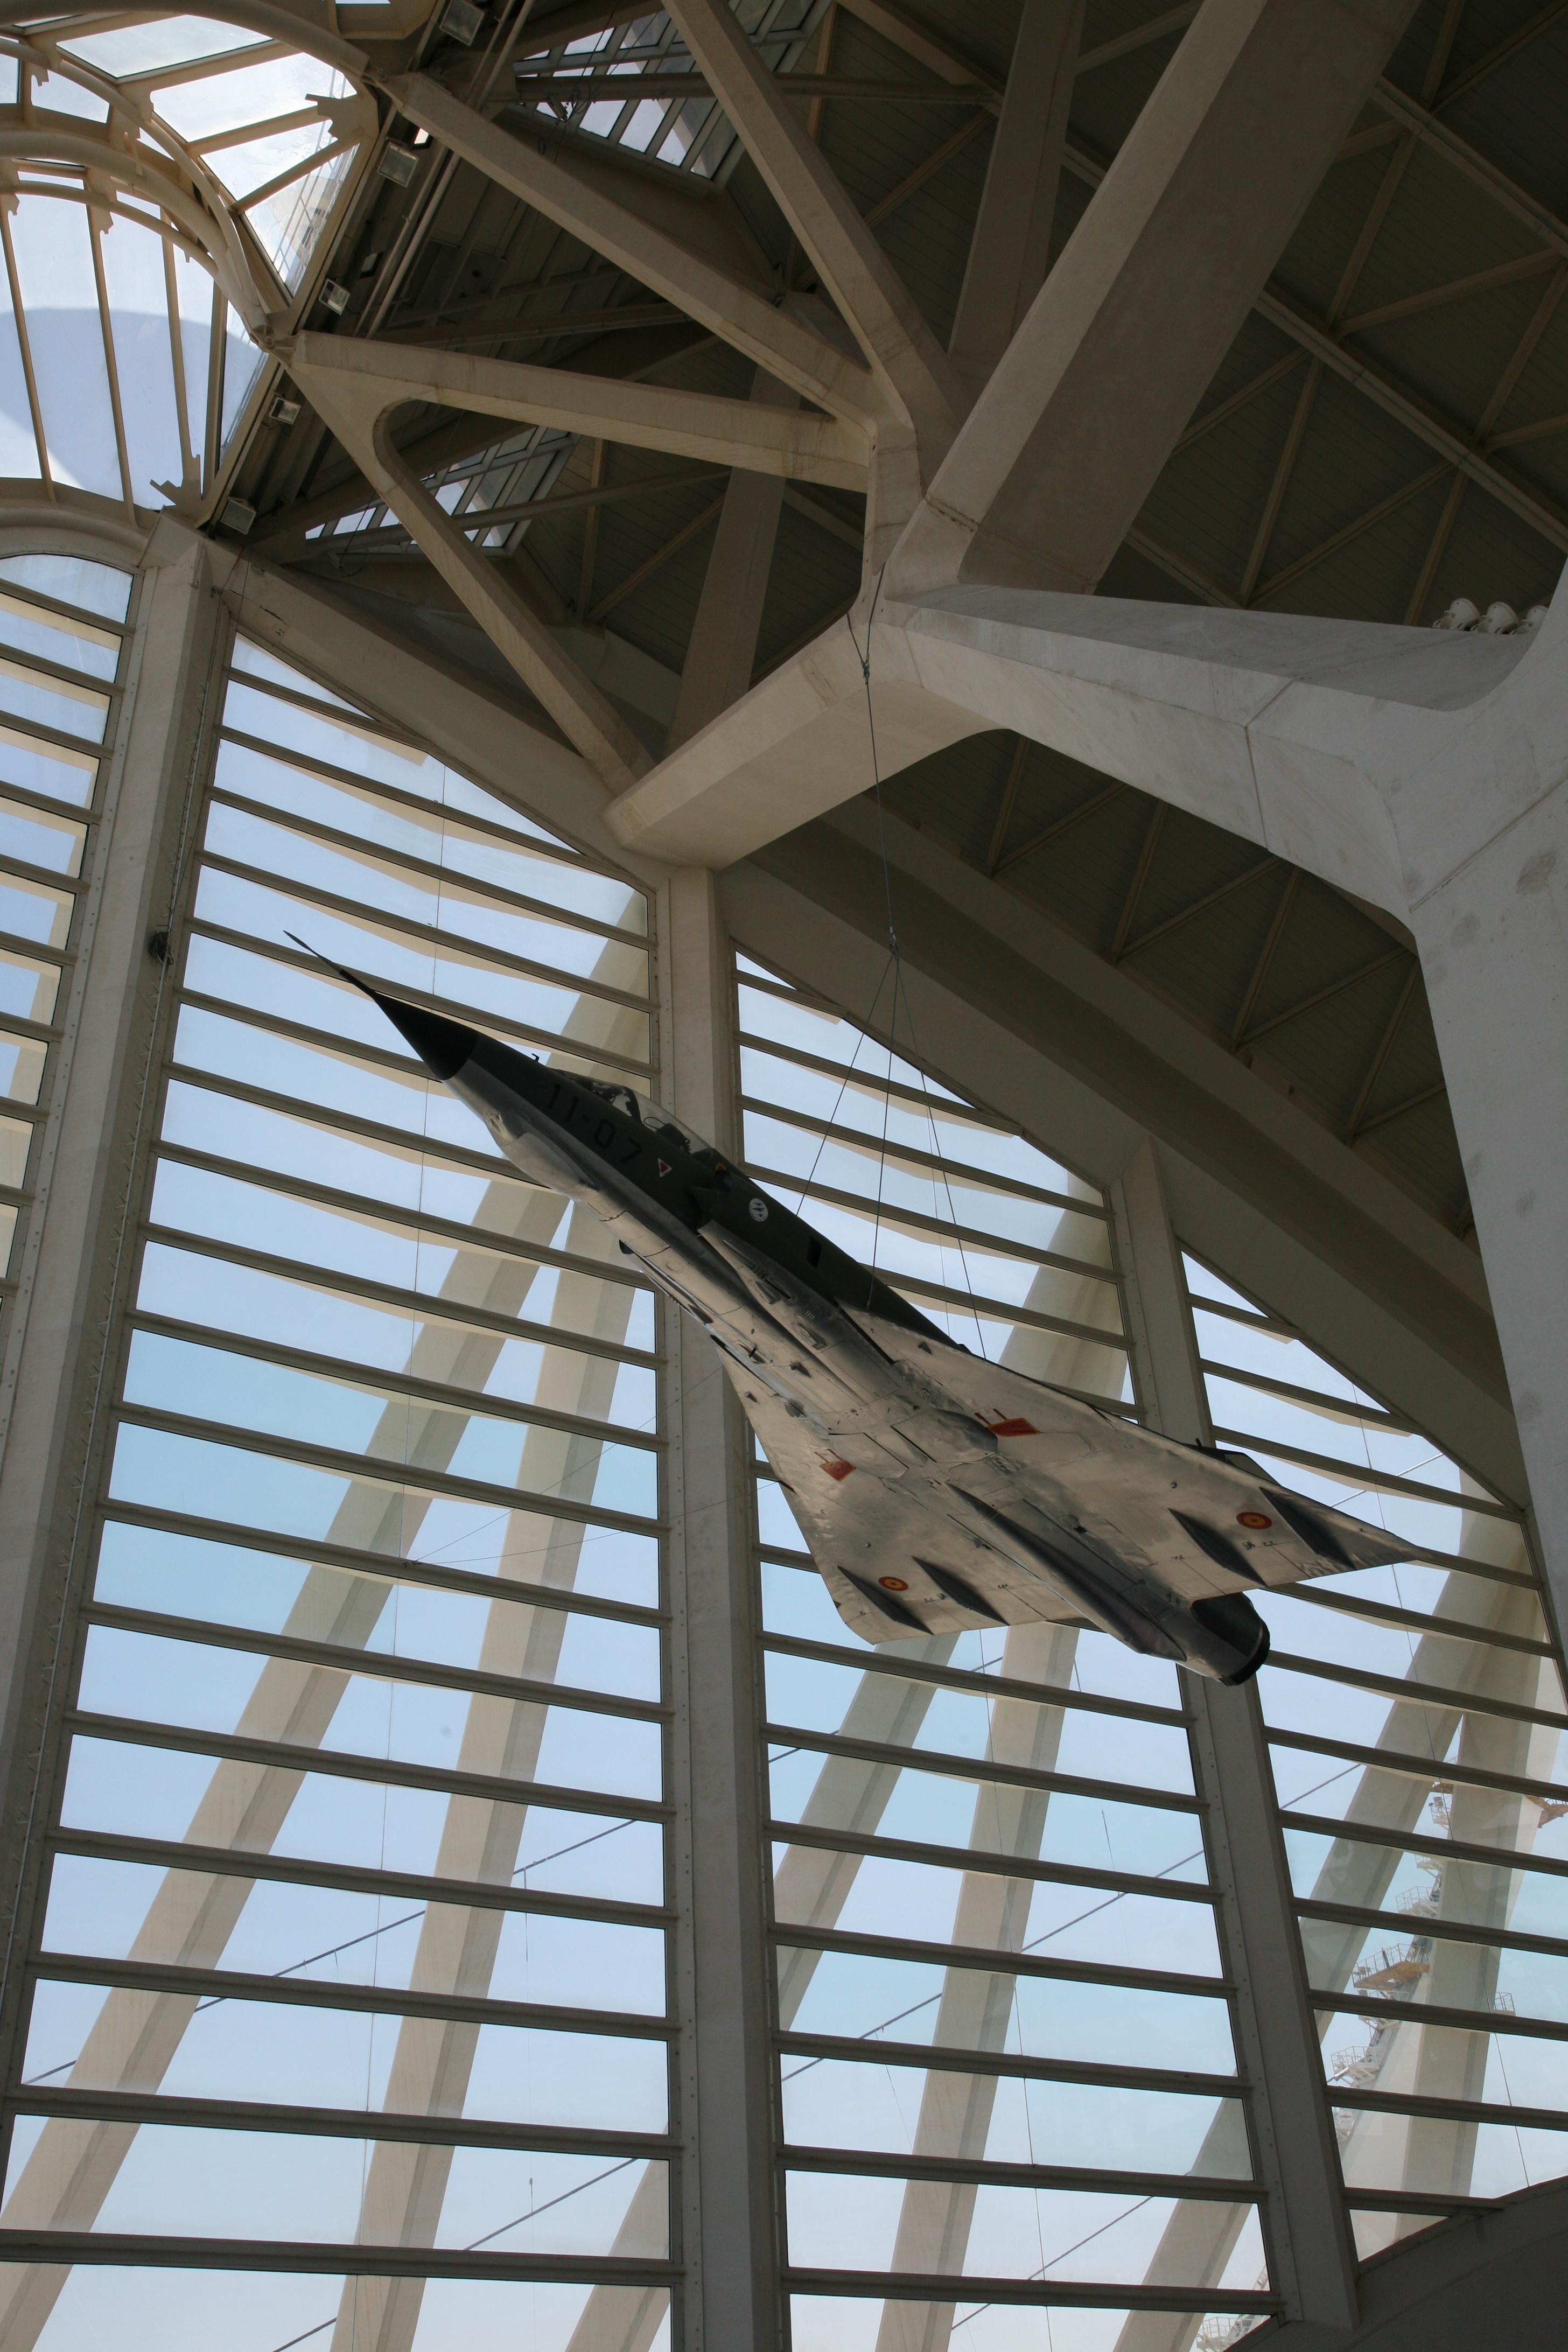
architecture, structure, wood, roof, beam, aircraft, jet, ceiling, line, museum, facade, interior design, science, spain, espagne, avion, design, stairs, symmetry, arquitectura, valencia, espanha, warplane, architektur, espana, spanien, calatrava, flugzeug, spagna, spanje, espanya, valence, museodelasciencias, mus edessciences, aviondechasse, daylighting